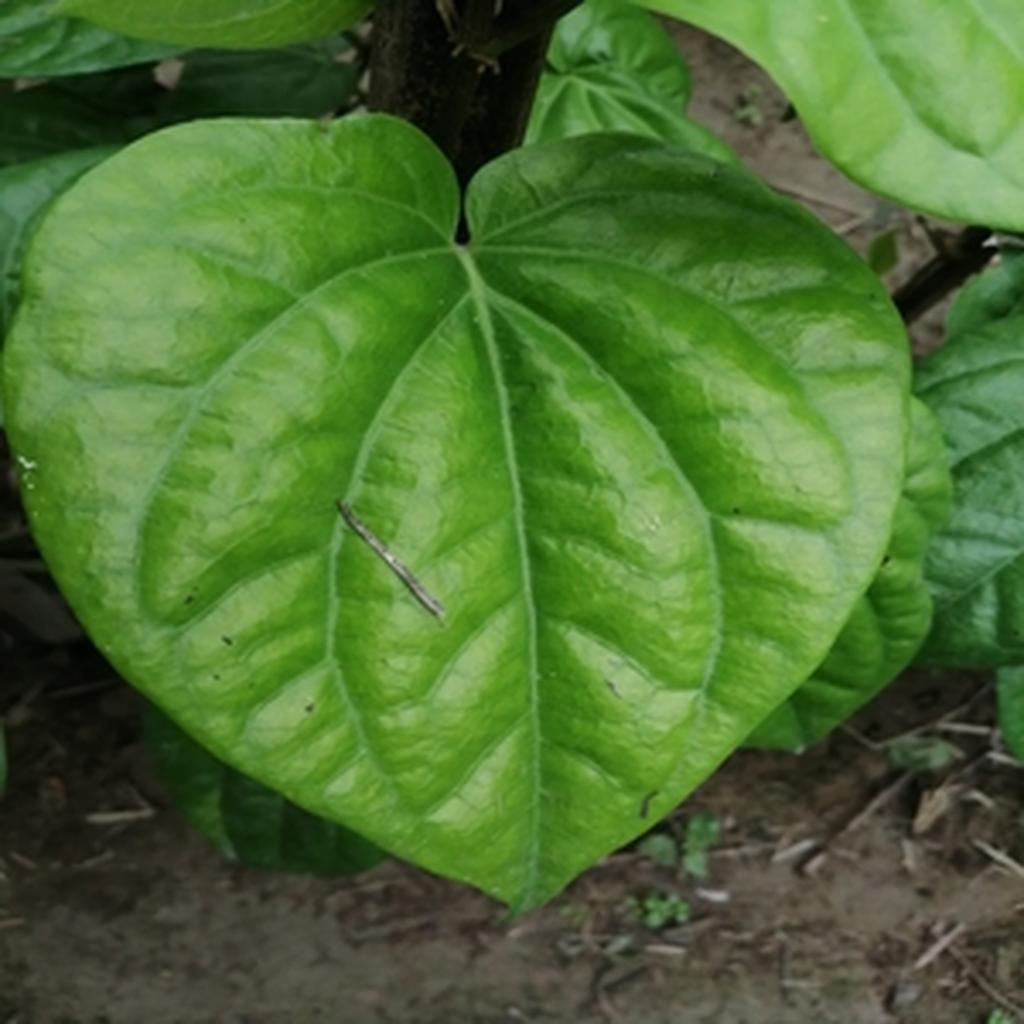
Label: Healthy_Leaf